Trachypepla leucoplanetis

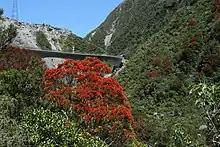
Otira gorge, habitat of "T. leucoplanetis".

This species is endemic to New Zealand. It has been found on both the North and South Islands, including in Auckland, Hamilton, National Park, Wellington, at the Ōtira River and on Mount Arthur's lower slopes. Both T. H. Davies and George Hudson were of the opinion that this species is rarely observed.